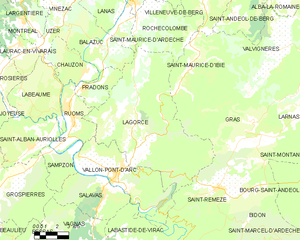
Carte des communes françaises: Lagorce